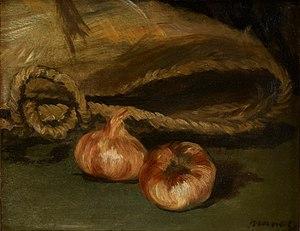
Le Louvre Abou Dabi, ou Louvre Abu Dhabi selon la translittération retenue par le musée dans ses publications officielles en français, est un musée fondé en 2017.